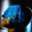
Label: bird